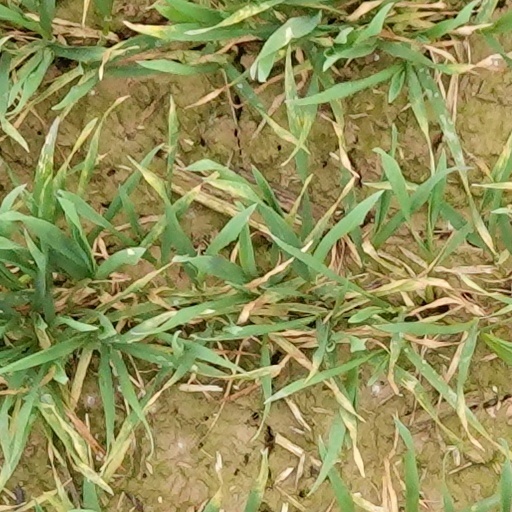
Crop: wheat